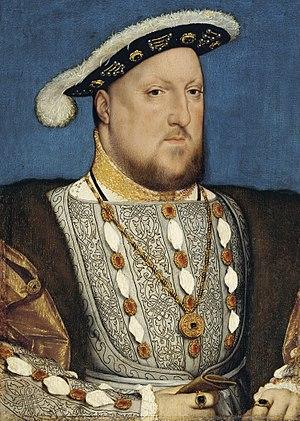
Nicholas Ludford est un compositeur anglais de l'époque Tudor. Il est connu pour ses messes festives conservées dans deux livres de chœur du début du XVIᵉ siècle, le livre de chœur de Caius au Caius College de Cambridge et le livre de chœur de Lambeth au Lambeth Palace à Londres. Ses antiennes, toutes incomplètes, qui nous sont parvenues sont copiées dans les Peterhouse Partbooks. Ludford est bien connu comme étant le compositeur de l'unique cycle survivant de Lady masses, arrangements à petite échelle de l’Ordinary and Propers en trois parties destinés à être chanté dans les petites chapelles des institutions religieuses chaque jour de la semaine.
Henri VIII fut roi d'Angleterre et d'Irlande de 1509 à sa mort.